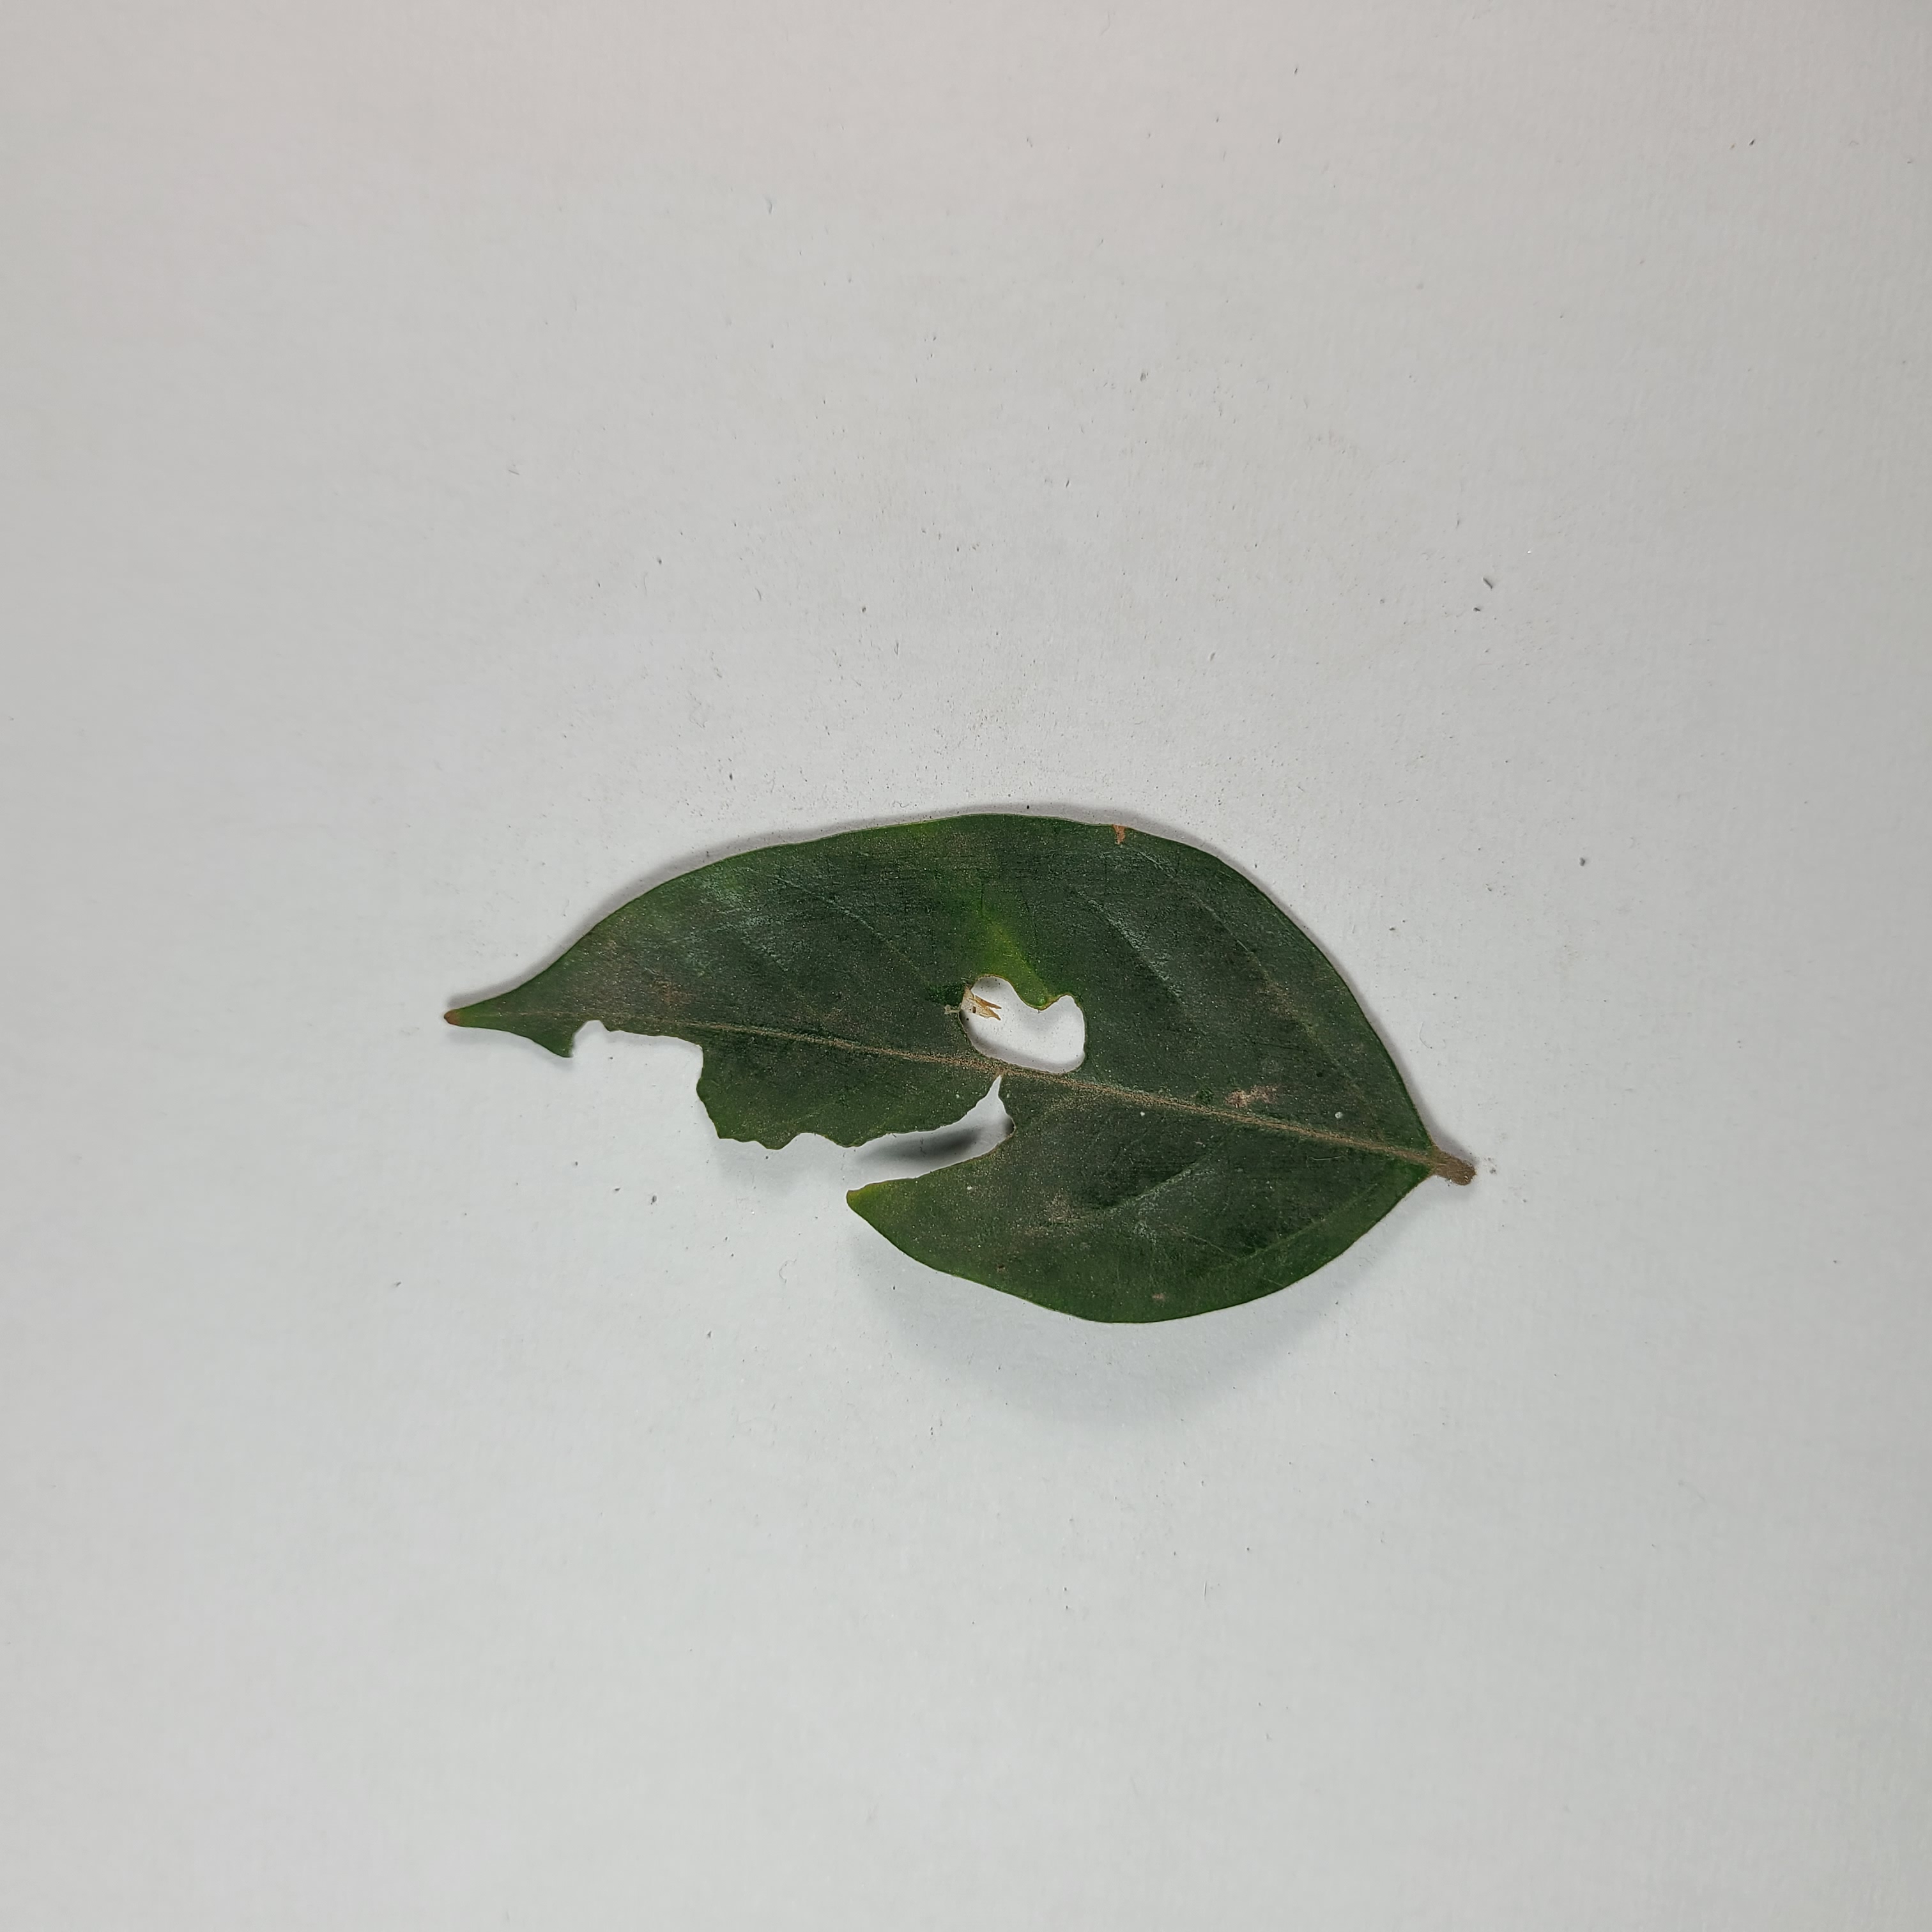
Label: Insect Hole leaves